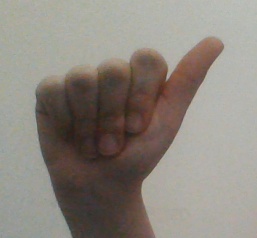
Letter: dhad